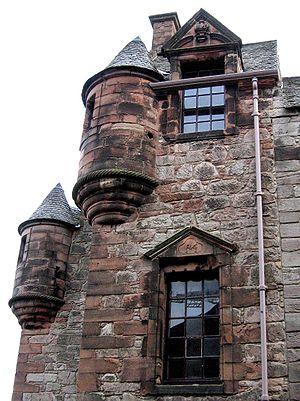
La poivrière est une guérite de maçonnerie à toit conique placée en encorbellement à l'angle d'un bastion, de châteaux forts, de tours, de maisons, d'hôtels particuliers ou de ponts. Elle désigne plus tard une échauguette ronde ou une tour polygonale en encorbellement et à toit conique, prenant parfois le nom de tourelle. Par extension, elle désigne toute construction surmontée d'un toit en forme de cône.